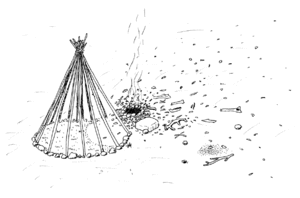
Madeleinekultur / Mellemste Madeleinekultur / Bopladser
Rekonstruktionsforsøg for bopladsen i Pincevent.
Madeleinekulturen er benævnelsen for den eksistensform, der i Weichsel-istidens sidste faser ca. 17.000-11.000 f.Kr. bredte sig ud over det mellemeuropæiske område nord for Alperne.